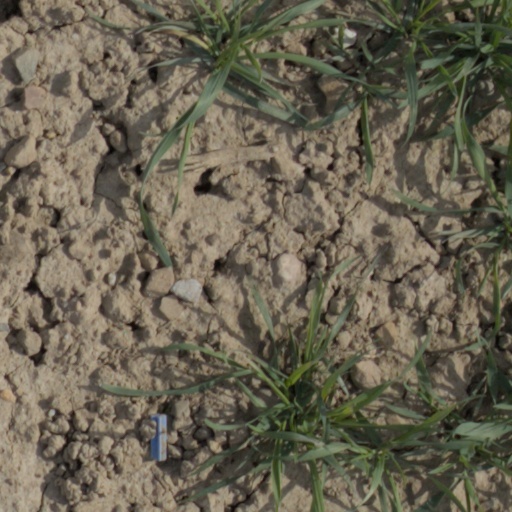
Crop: wheat